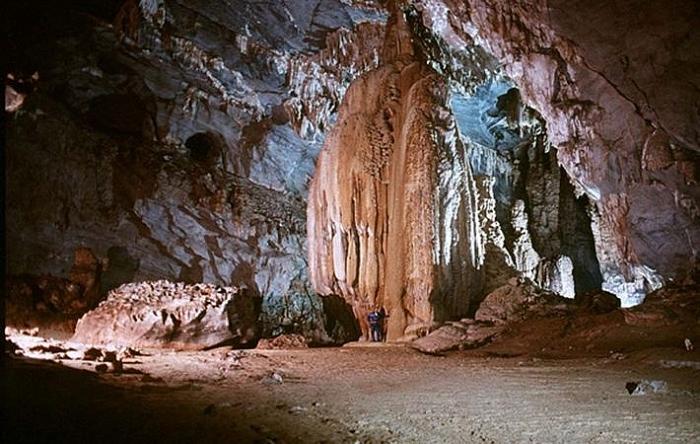
bây giờ đang là ban ngày ở hang động đá này